TELMAG

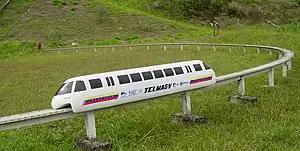
Electromagnetic Train prototype

The TELMAG ("Tren Electromagnético" - Spanish for 'Electromagnetic Train') is an ongoing research project which was born in the Instituto Venezolano de Investigaciones Científicas (IVIC) in 1967, and later continued by the Universidad de Los Andes, Venezuela. The TELMAG is a ground mass transport system that does not require mechanical friction for drive and guidance as conventional trains do.